Quebec Liberal Party

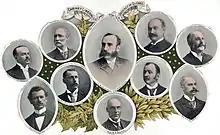
Members of Félix-Gabriel Marchand's government of 1897

The Liberals won the 1897 election, and held power without interruption for the next 39 years; the Conservatives never held power in Quebec again. This mirrored the situation in Ottawa, where the arrival of Wilfrid Laurier in the 1896 federal election marked the beginning of Liberal Party of Canada dominance at the federal level. Notable long-serving Premiers of Quebec in this era were Lomer Gouin and Louis-Alexandre Taschereau.